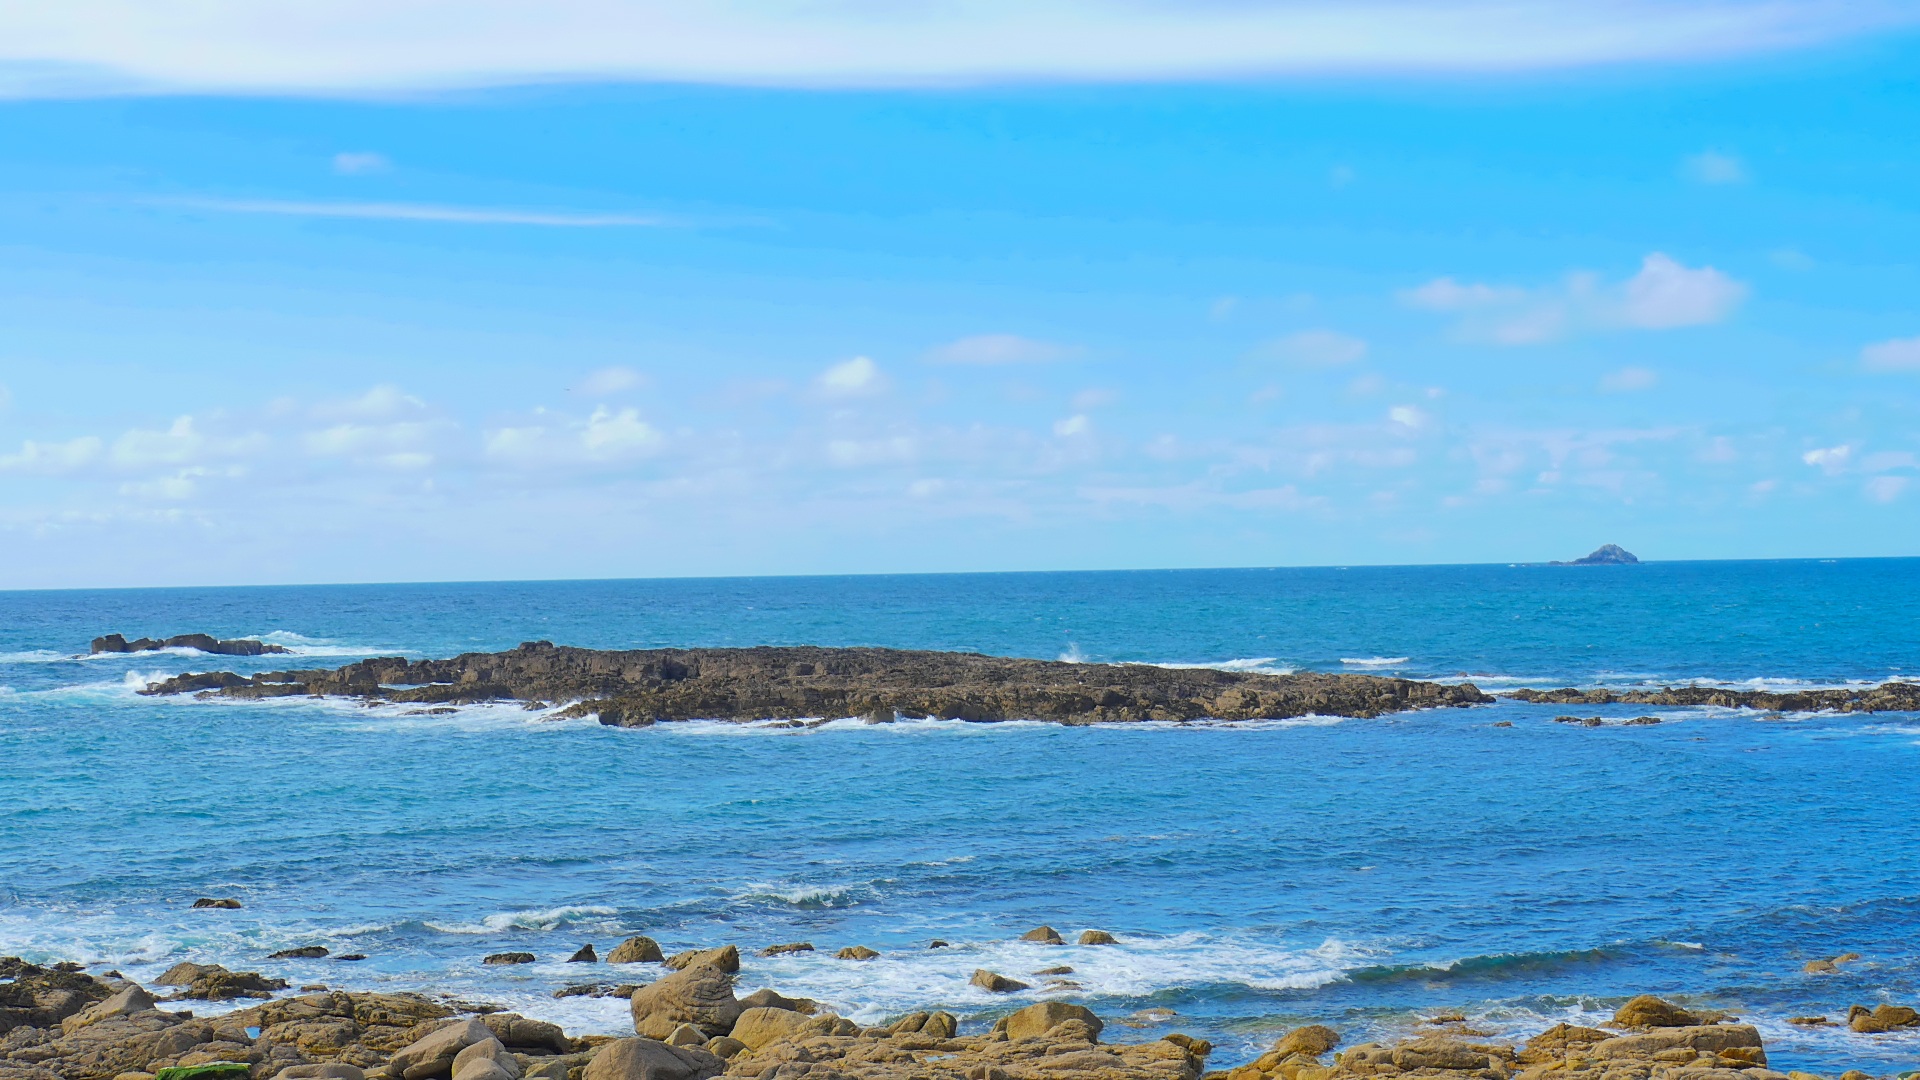
beach, landscape, sea, coast, ocean, horizon, shore, wave, coastal, vacation, travel, coastline, cliff, cove, seascape, holiday, bay, terrain, body of water, outdoors, uk, england, cornwall, cape, islet, cornish, wind wave